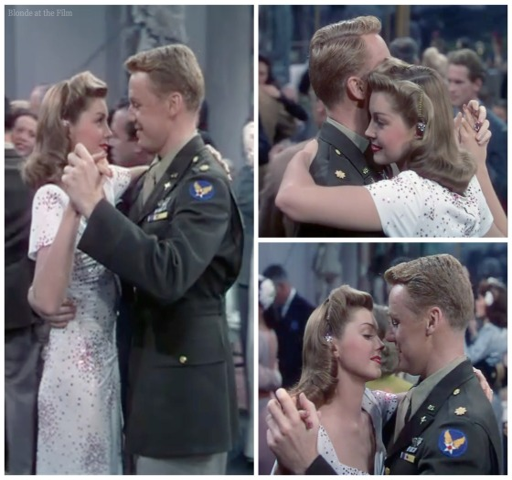
... movie together here they are dancing together in thrill of a romance